Price of oil

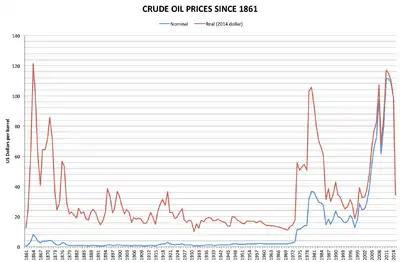
Oil prices in USD, 1861–2015 (1861–1944 averaged US crude oil, 1945–1983 Arabian Light, 1984–2015 Brent). Red line adjusted for inflation, blue not adjusted.

Historically, there have been a number of factors affecting the global price of oil. These have included the Organization of Arab Petroleum Exporting Countries led by Saudi Arabia resulting in the 1973 oil crisis, the Iranian Revolution in the 1979 oil crisis, Iran–Iraq War (1980–88), the 1990 Invasion of Kuwait by Iraq, the 1991 Gulf War, the 1997 Asian financial crisis, the September 11 attacks, the 2002–03 national strike in Venezuela's state-owned oil company Petróleos de Venezuela, S.A. (PDVSA), Organization of the Petroleum Exporting Countries (OPEC), the 2008 financial crisis, OPEC's 2009 cut in oil production, the Arab Spring 2010s uprisings in Egypt and Libya, the ongoing Syrian civil war (2011–present), and the 2013 oil supply glut that led to the "largest oil price declines in modern history" in 2014 to 2016. The 70% decline in global oil prices was "one of the three biggest declines since World War II, and the longest lasting since the supply-driven collapse of 1986." By 2015 the United States was the 3rd-largest producer of oil moving from importer to exporter. The 2020 Russia–Saudi Arabia oil price war resulted in a 65% decline in global oil prices at the beginning of the COVID-19 pandemic.